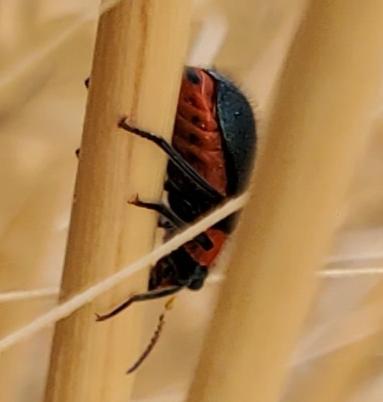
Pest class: predators